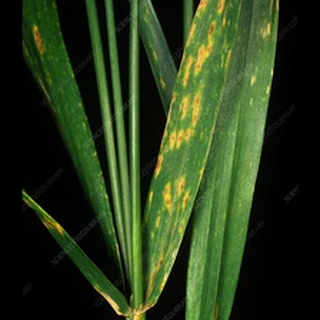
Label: wheat_tan_spot